Antoine Chintreuil

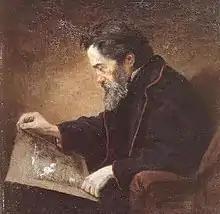
Jean Desbrosses, portrait of Chintreuil, , Pont-de-Vaux.

Accompanied by Desbrosses and engaged with the land as a gardener, haymaker, and painter of nature, it was at La Tournelle that Chintreuil would spend "the sweetest sixteen years of his life," which would also be his last.